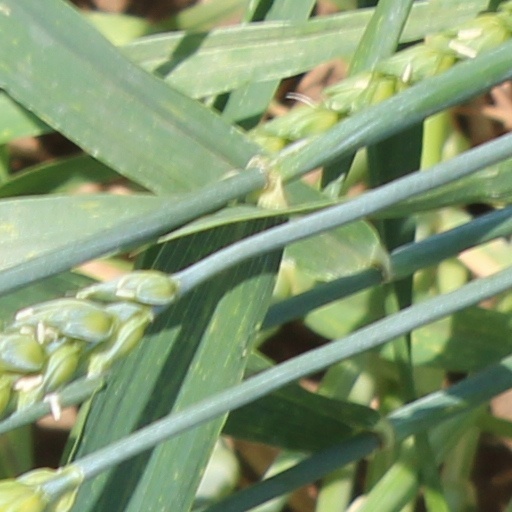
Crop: wheat